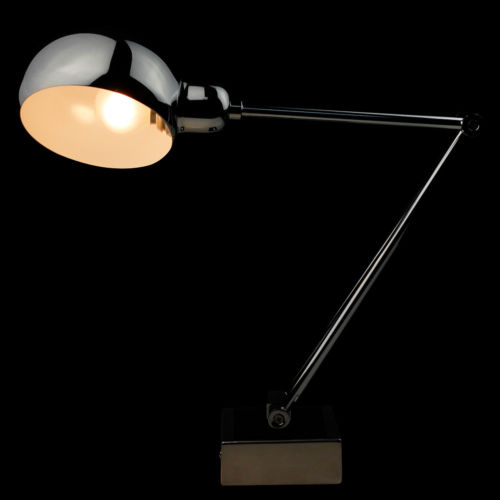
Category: lamp